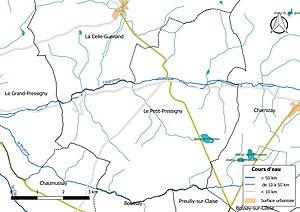
Carte du réseau hydrographique de la commune de fr:Le Petit-Pressigny (France).
Le Petit-Pressigny est une commune française du département d'Indre-et-Loire, en région Centre-Val de Loire.